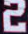
Number: 2